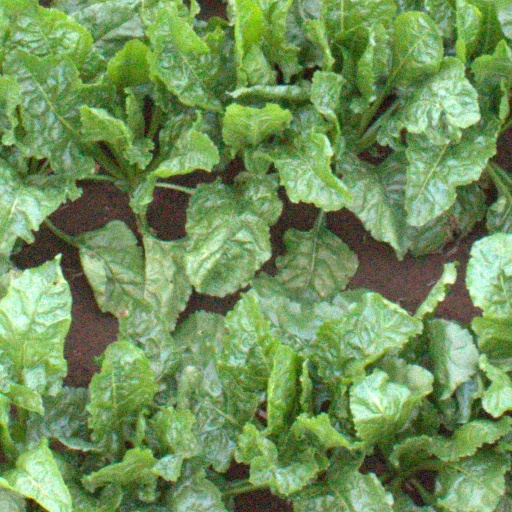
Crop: sugar beet